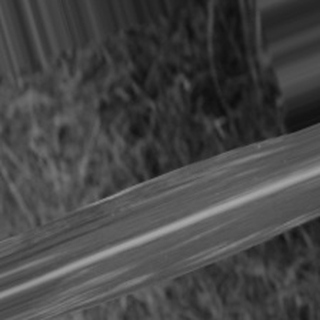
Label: sugarcane_bacterial_blight